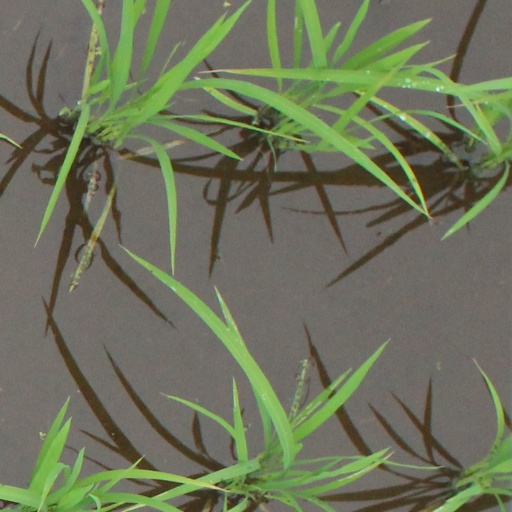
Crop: rice